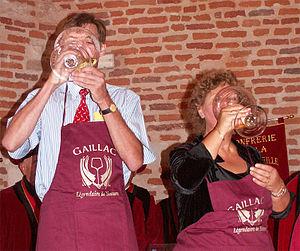
Épreuve du vin, part de la cérémonie de l'inthronisation à l'Ordre de la Dive Bouteille de Gaillac, France
Le vin est une boisson alcoolisée obtenue par la fermentation du raisin, fruit de la vigne viticole.
Le gaillac est un vin français d'appellation d'origine contrôlée du vignoble du Sud-Ouest de la France.
Les confréries bachiques sont des assemblées de professionnels et d’amateurs de vin, ayant pour objet la promotion des vins de la région qu’elles représentent. Les confréries actuelles datent toutes du XXᵉ siècle, la plupart de sa seconde moitié, même si certaines peuvent justifier d'origines très anciennes. Les confréries ont pour coutume de se donner des noms faisant référence à l’ancien temps ou au vieux français : compagnons, chevaliers, goustiers, tasteurs, etc. et aussi d'employer largement les majuscules.
La fête des vins de Gaillac concerne une manifestation gérée par les vignerons de l'appellation gaillac.